List of handballers with 1000 or more international goals

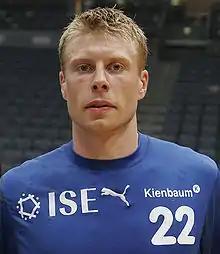
Iceland's Guðjón Valur Sigurðsson holds the record with 1879 goals.

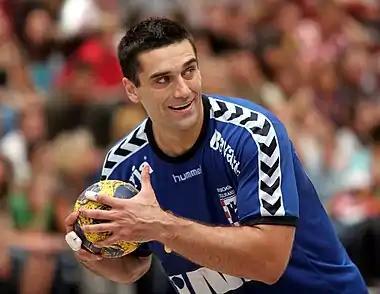
Kiril Lazarov of North Macedonia holds the record for most goals per game.

In total, 27 handballers to date have scored 1000 or more goals for their national teams at senior level.